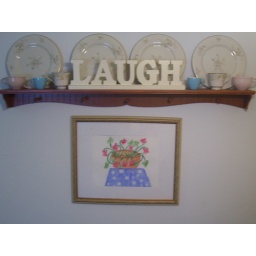
this is the wall in my dining room...the sign reminds me to laugh in the midst of chaos!(I painted the picture)